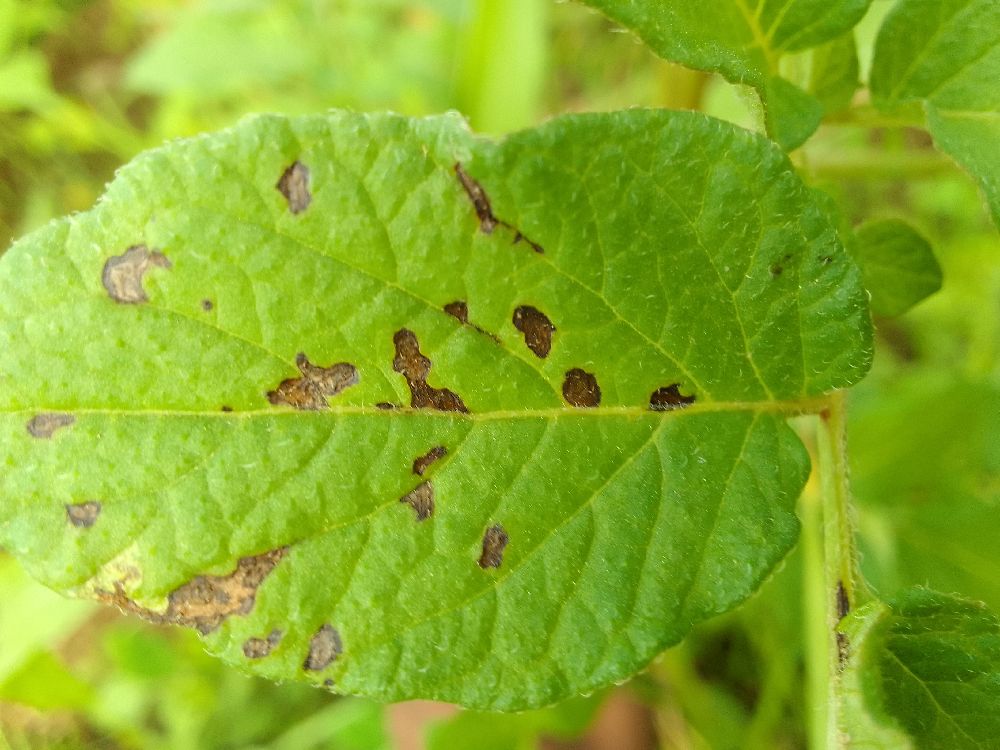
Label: Early blight